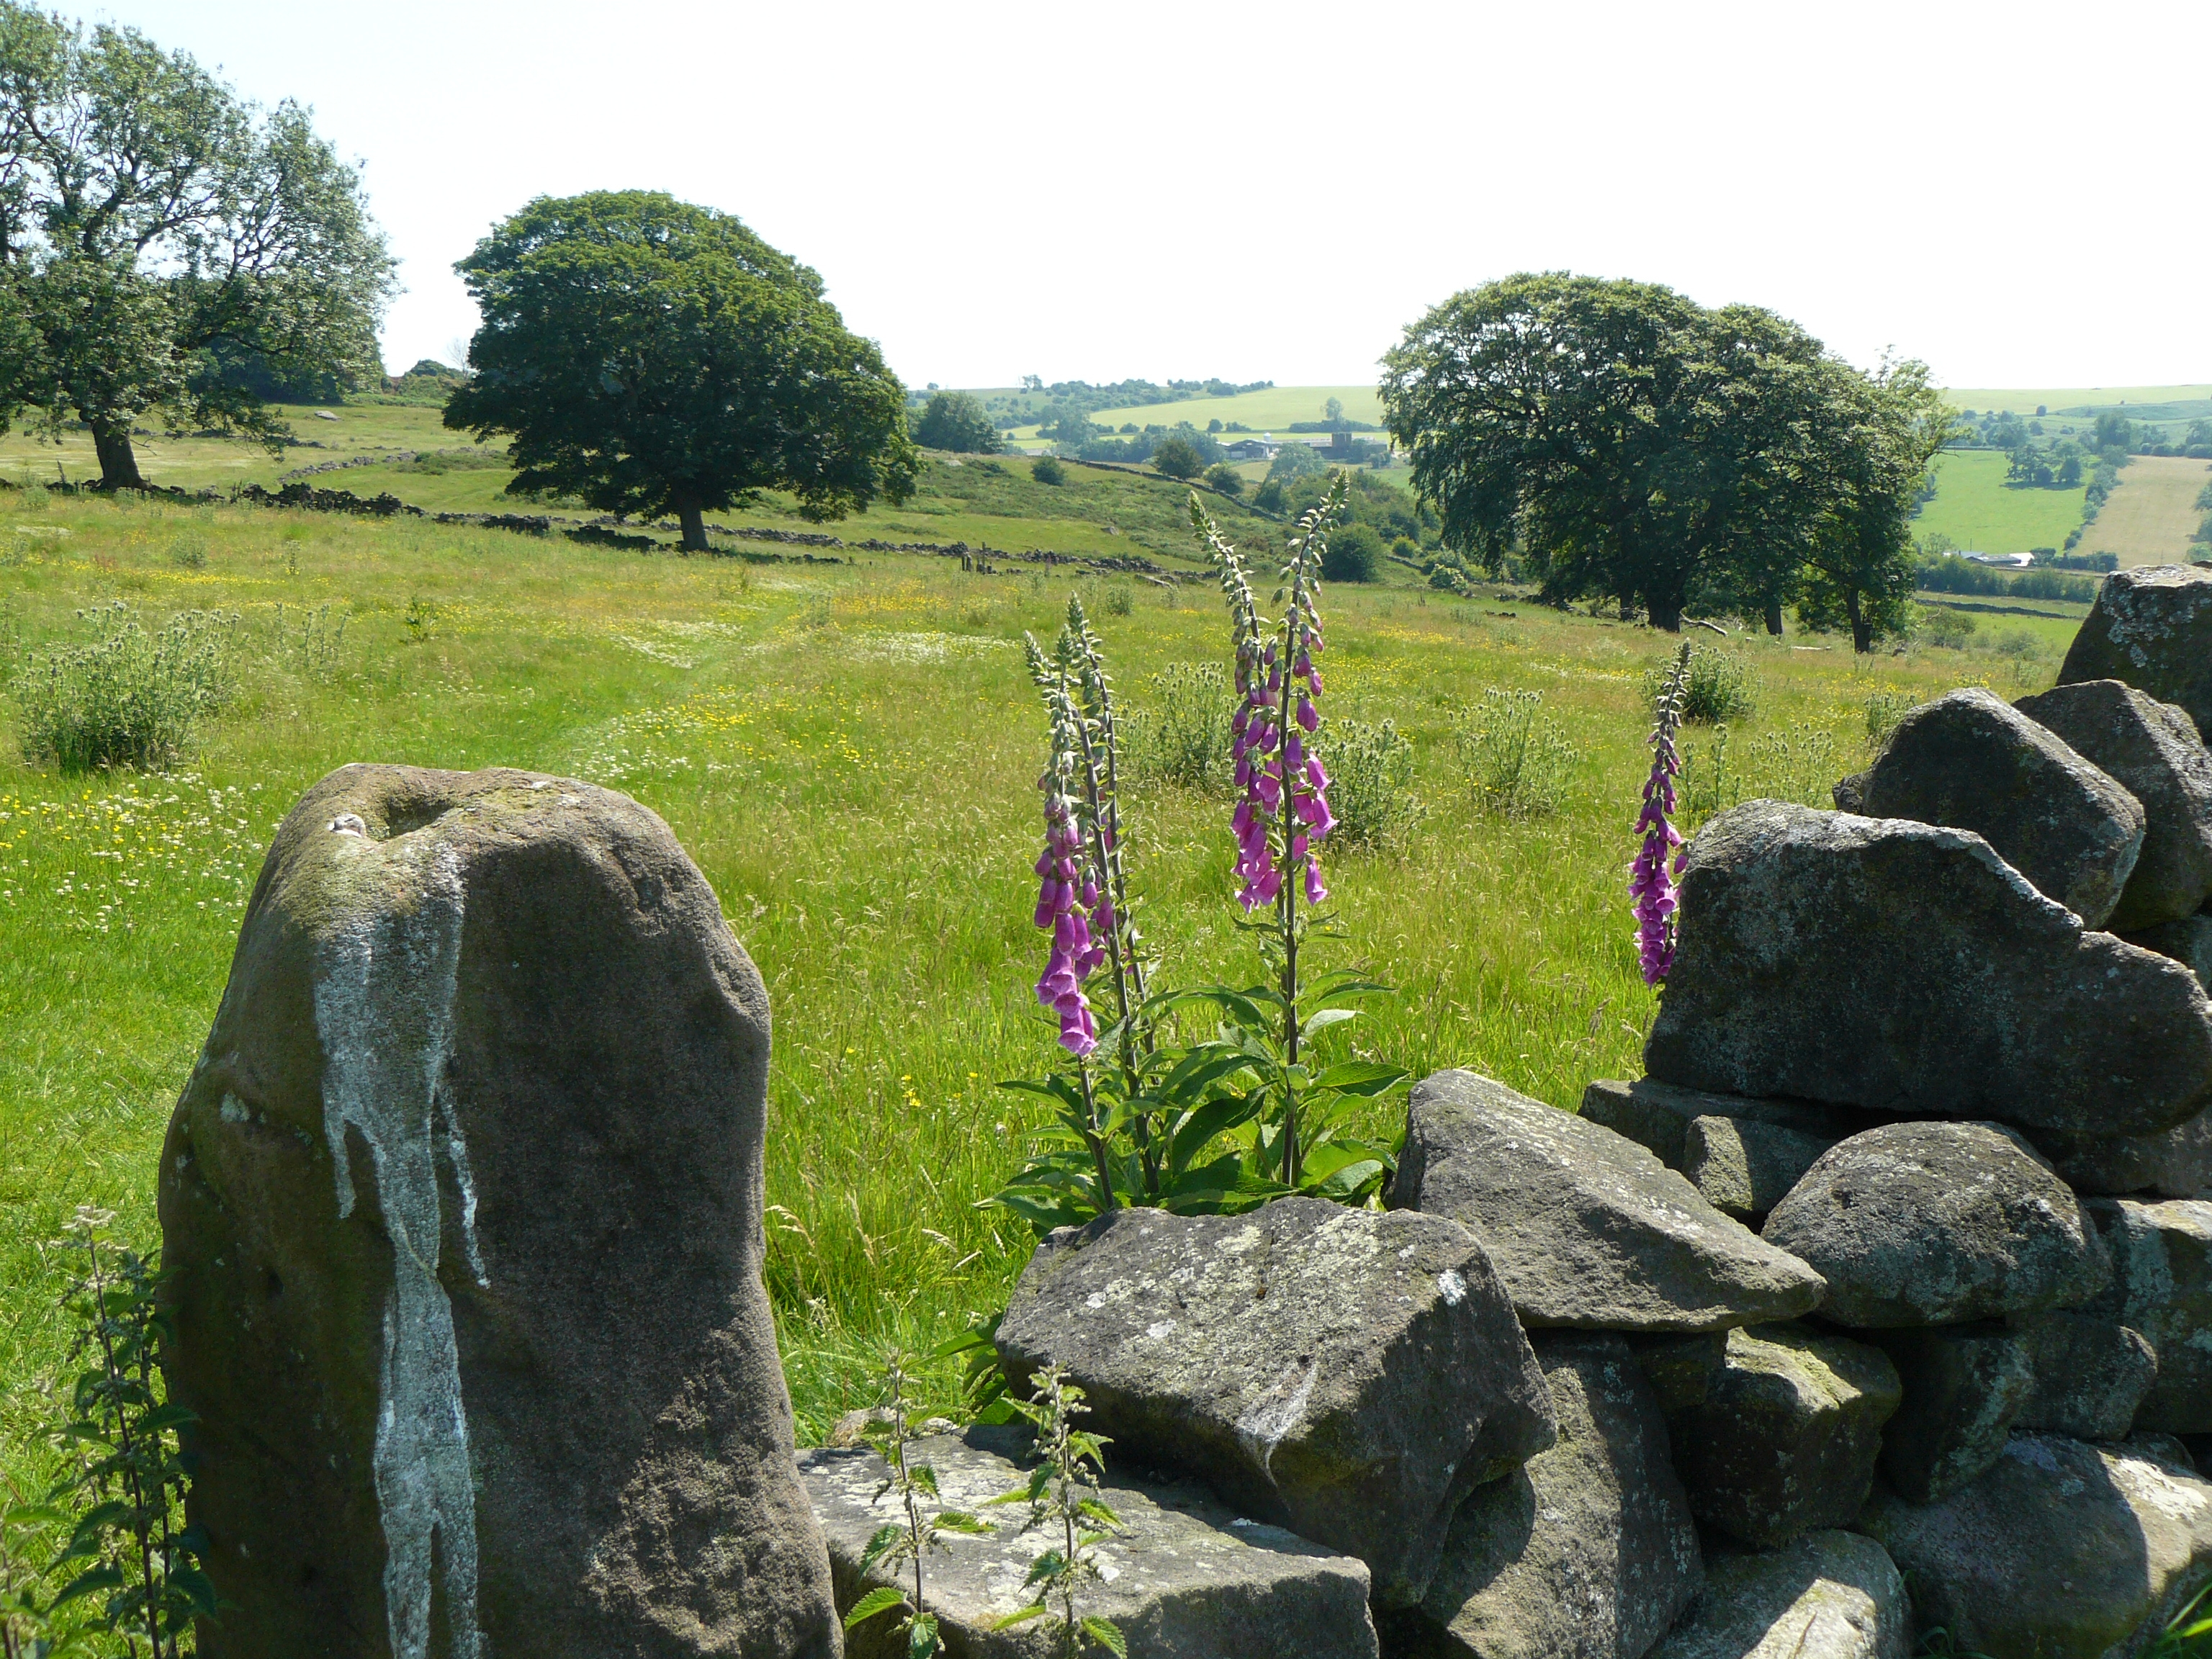
foxgloves, rock, vegetation, plant, grass, grass family, flower, botany, lupin, landscape, meadow, plant community, wildflower, groundcover, shrub, garden, digitalis, landscaping, boulder, grassland, verbascum